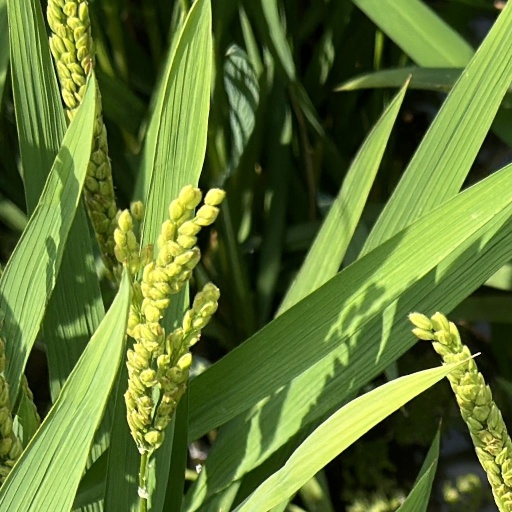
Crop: rice